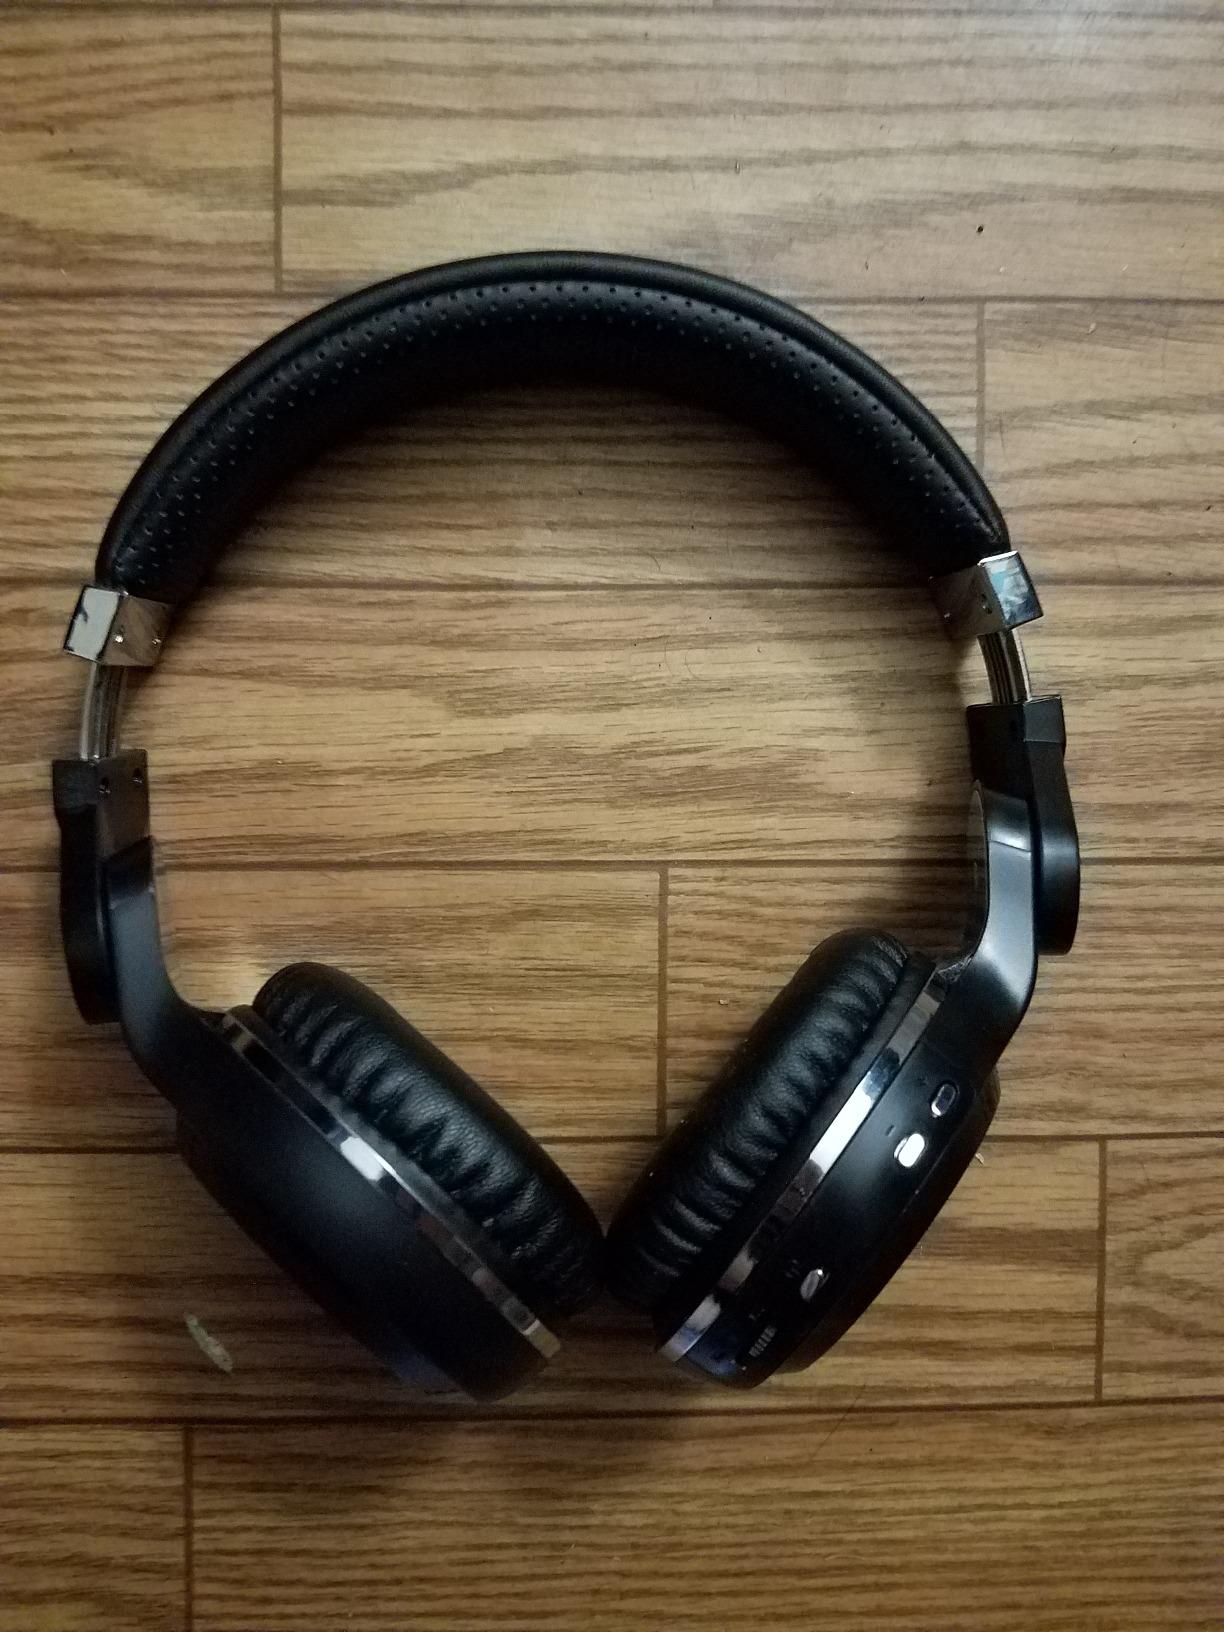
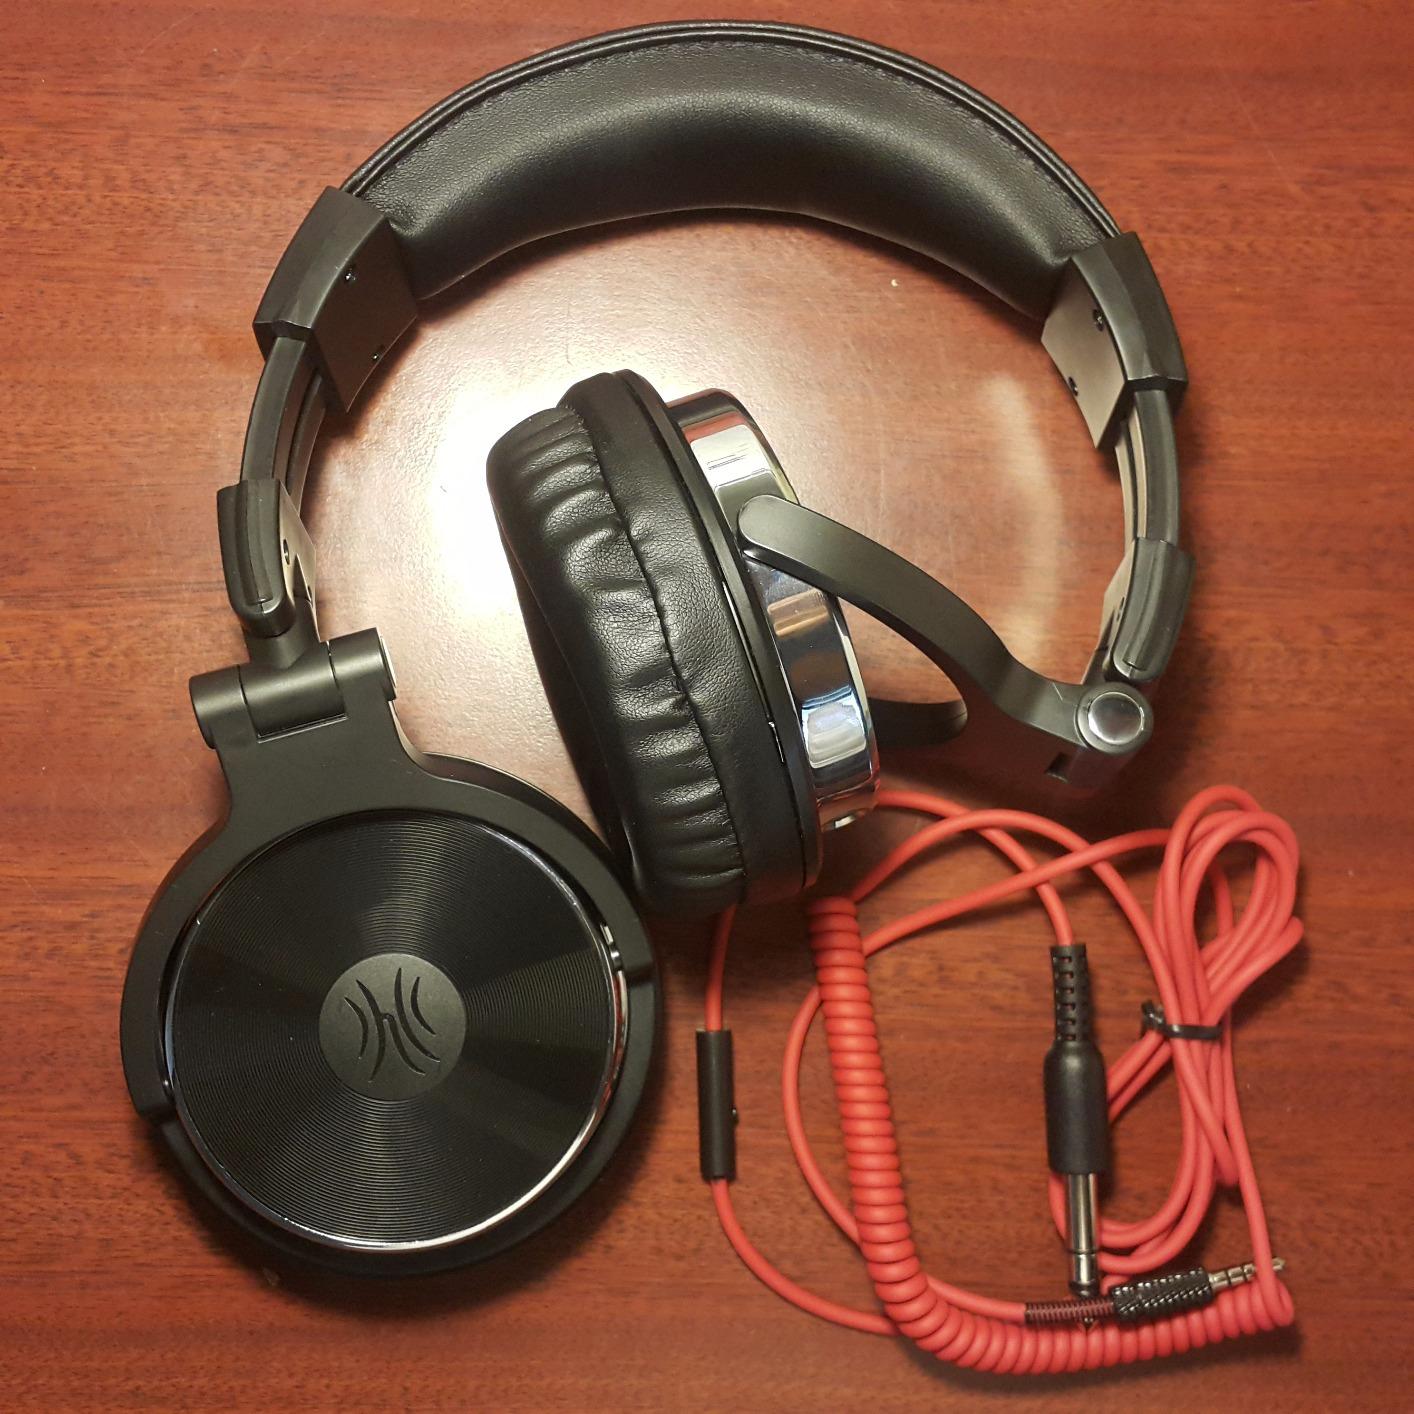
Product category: headphones
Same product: no